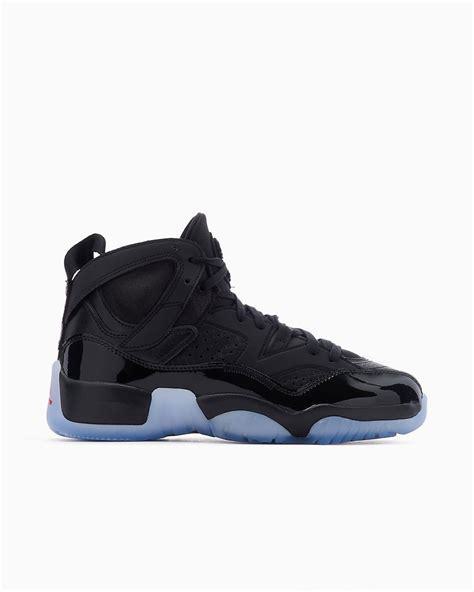
Brand: Jordan
Model: Jumpman Two Trey